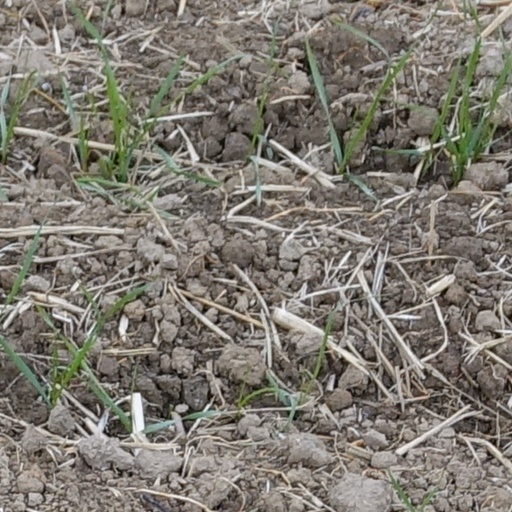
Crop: wheat